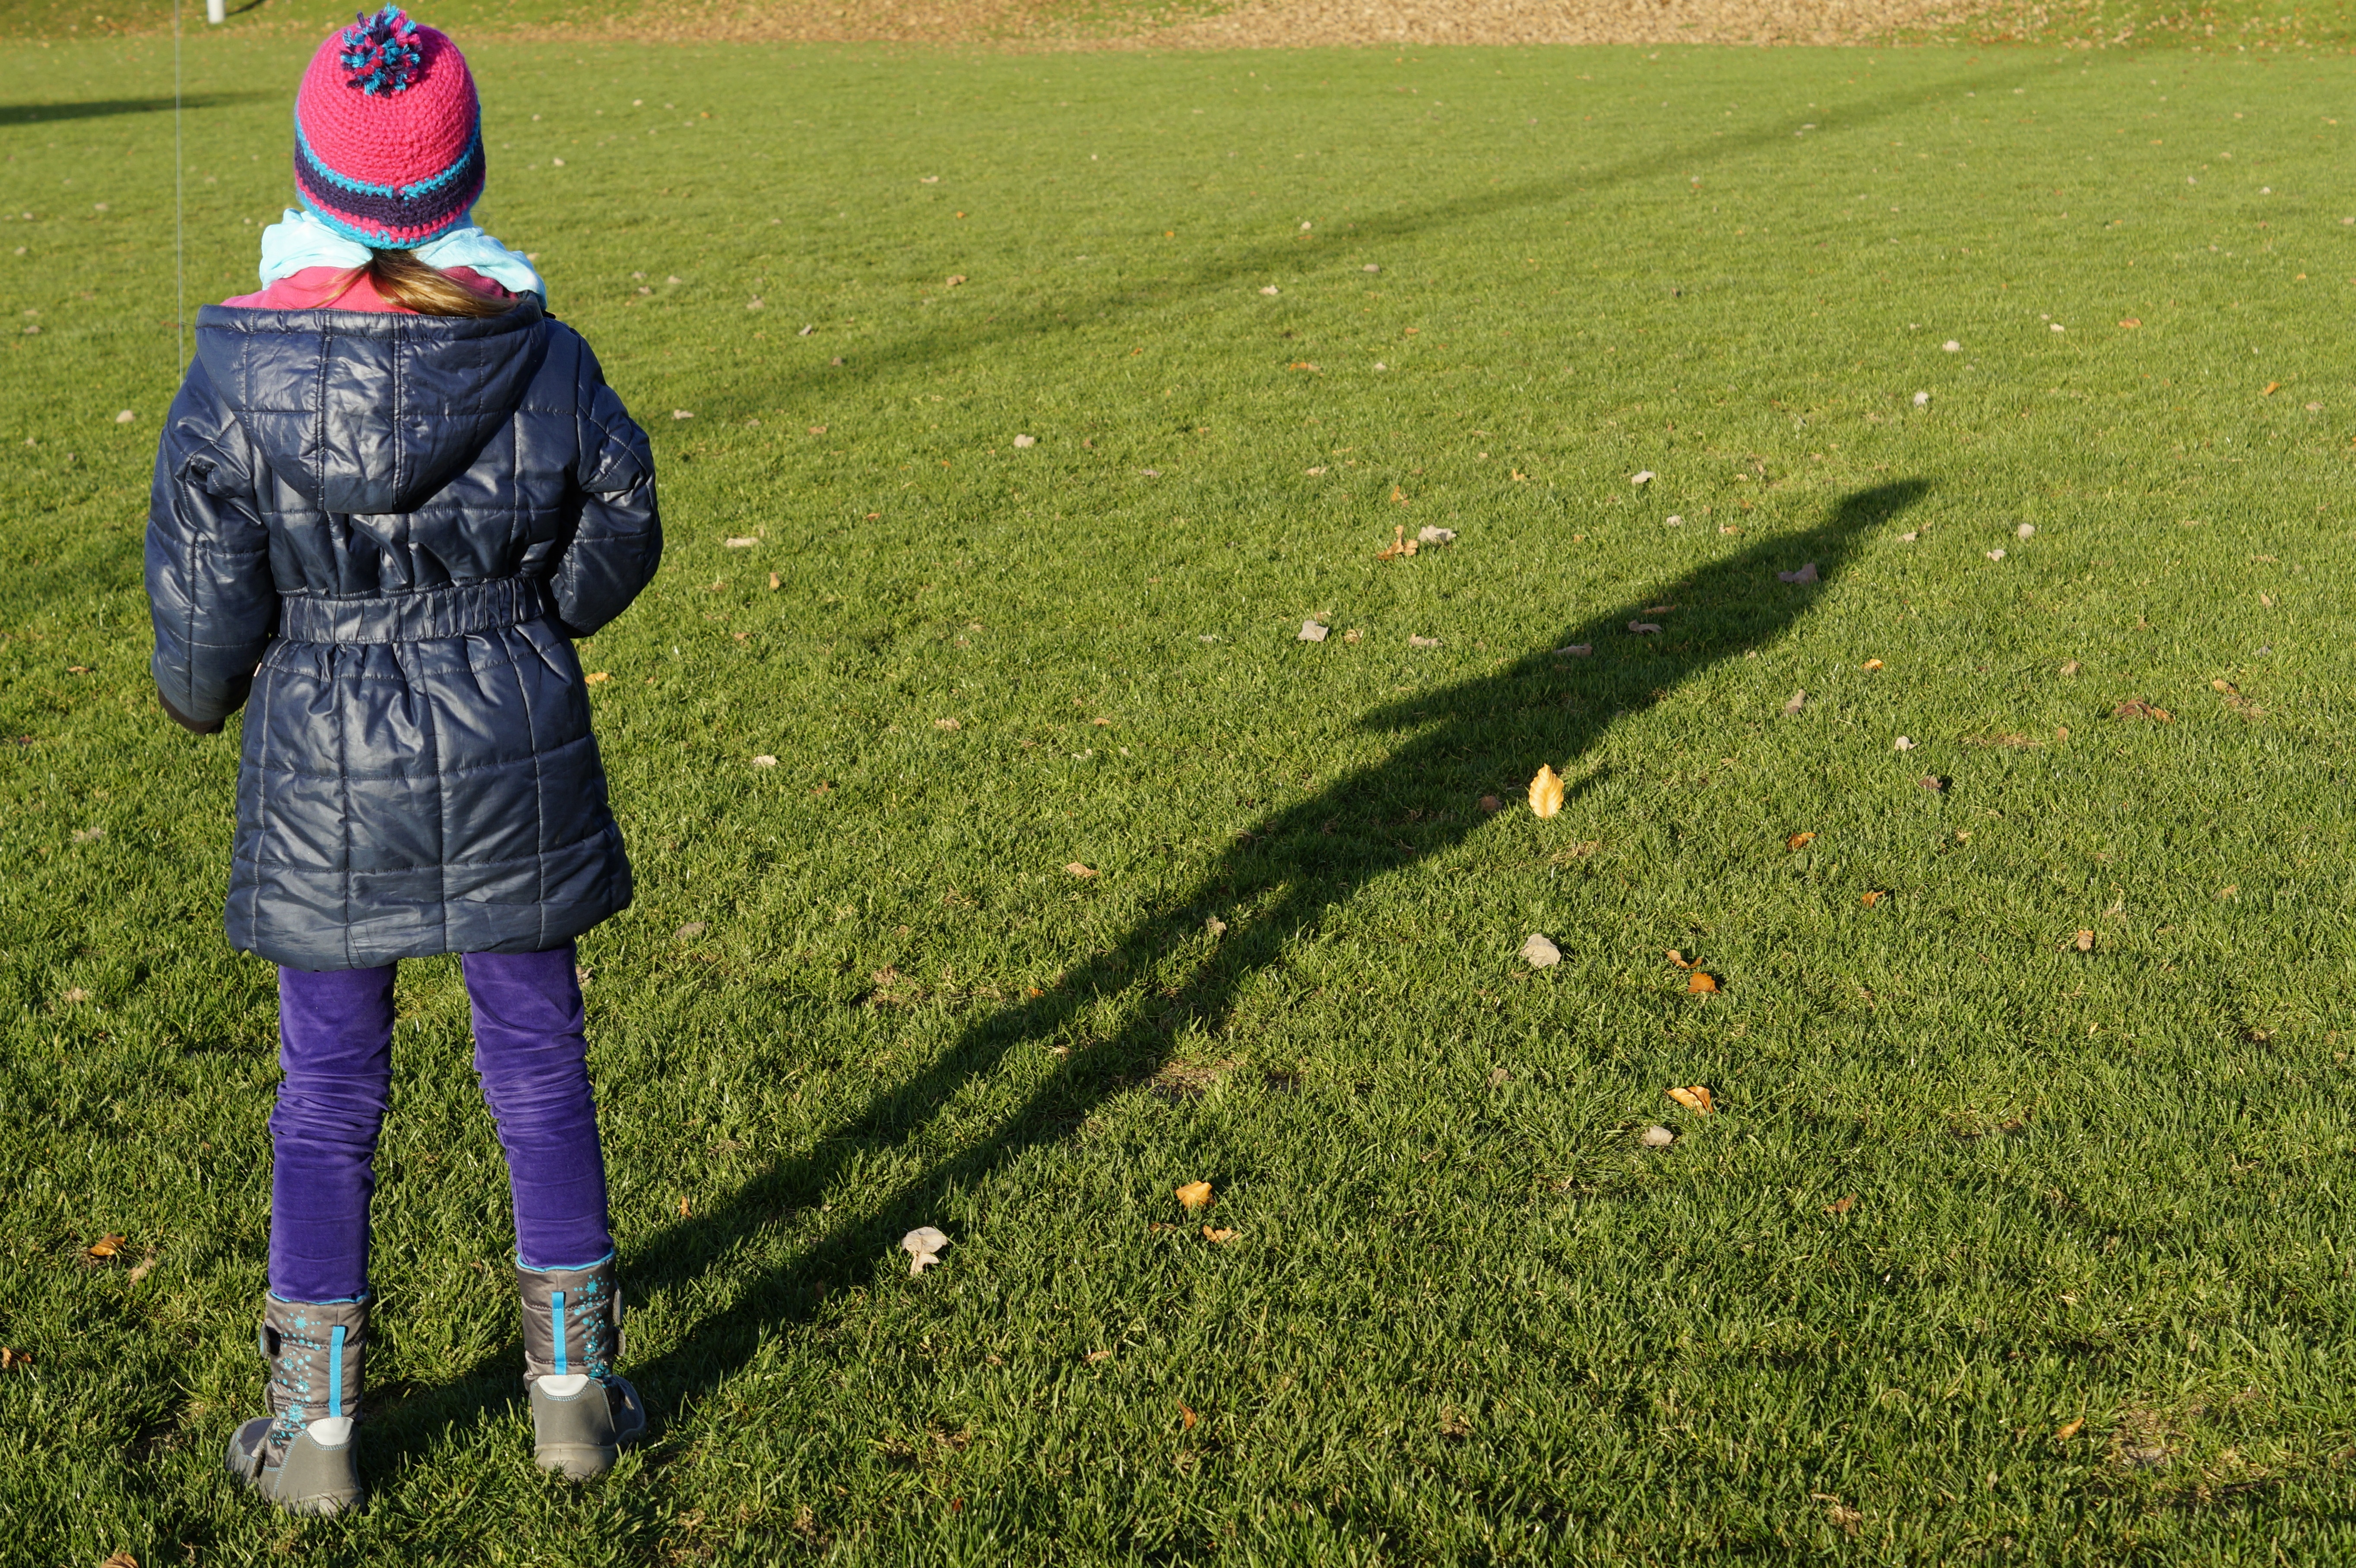
grass, sky, girl, sun, field, lawn, meadow, play, wind, autumn, shadow, child, blue, colorful, agriculture, sunny, children, fun, move, toys, kite flying, windy, dragons, kites rise, dragon rising, kids dragon, herbstwind